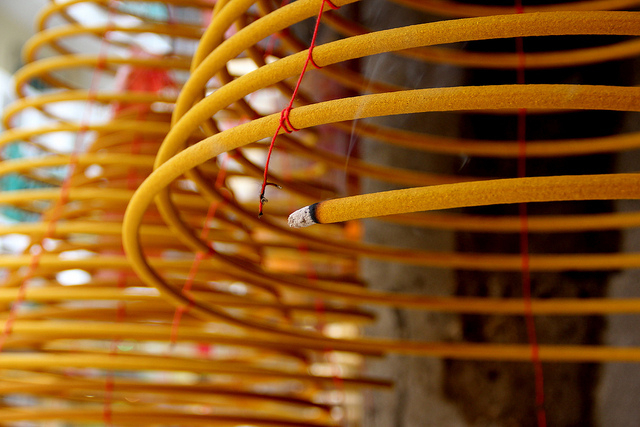
Texture: spiralled